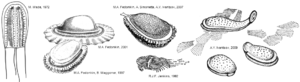
Kimberella est un genre éteint d'organismes à symétrie bilatérale, connu uniquement dans les roches de la période géologique de l'Édiacarien. Deux espèces ont été décrites, Kimberella quadrata et Kimberella persii, pour ces organismes ressemblant à des limaces qui se nourrissaient en éraflant la surface microbienne sur laquelle ils vivaient, d'une manière similaire aux mollusques, bien que leur appartenance à cet embranchement soit controversée.
Kimberella est un genre éteint d'organismes à symétrie bilatérale, connu uniquement dans les roches de la période géologique de l'Édiacarien. Deux espèces ont été décrites, Kimberella quadrata et Kimberella persii, pour ces organismes ressemblant à des limaces qui se nourrissaient en éraflant la surface microbienne sur laquelle ils vivaient, d'une manière similaire aux mollusques, bien que leur appartenance à cet embranchement soit controversée.